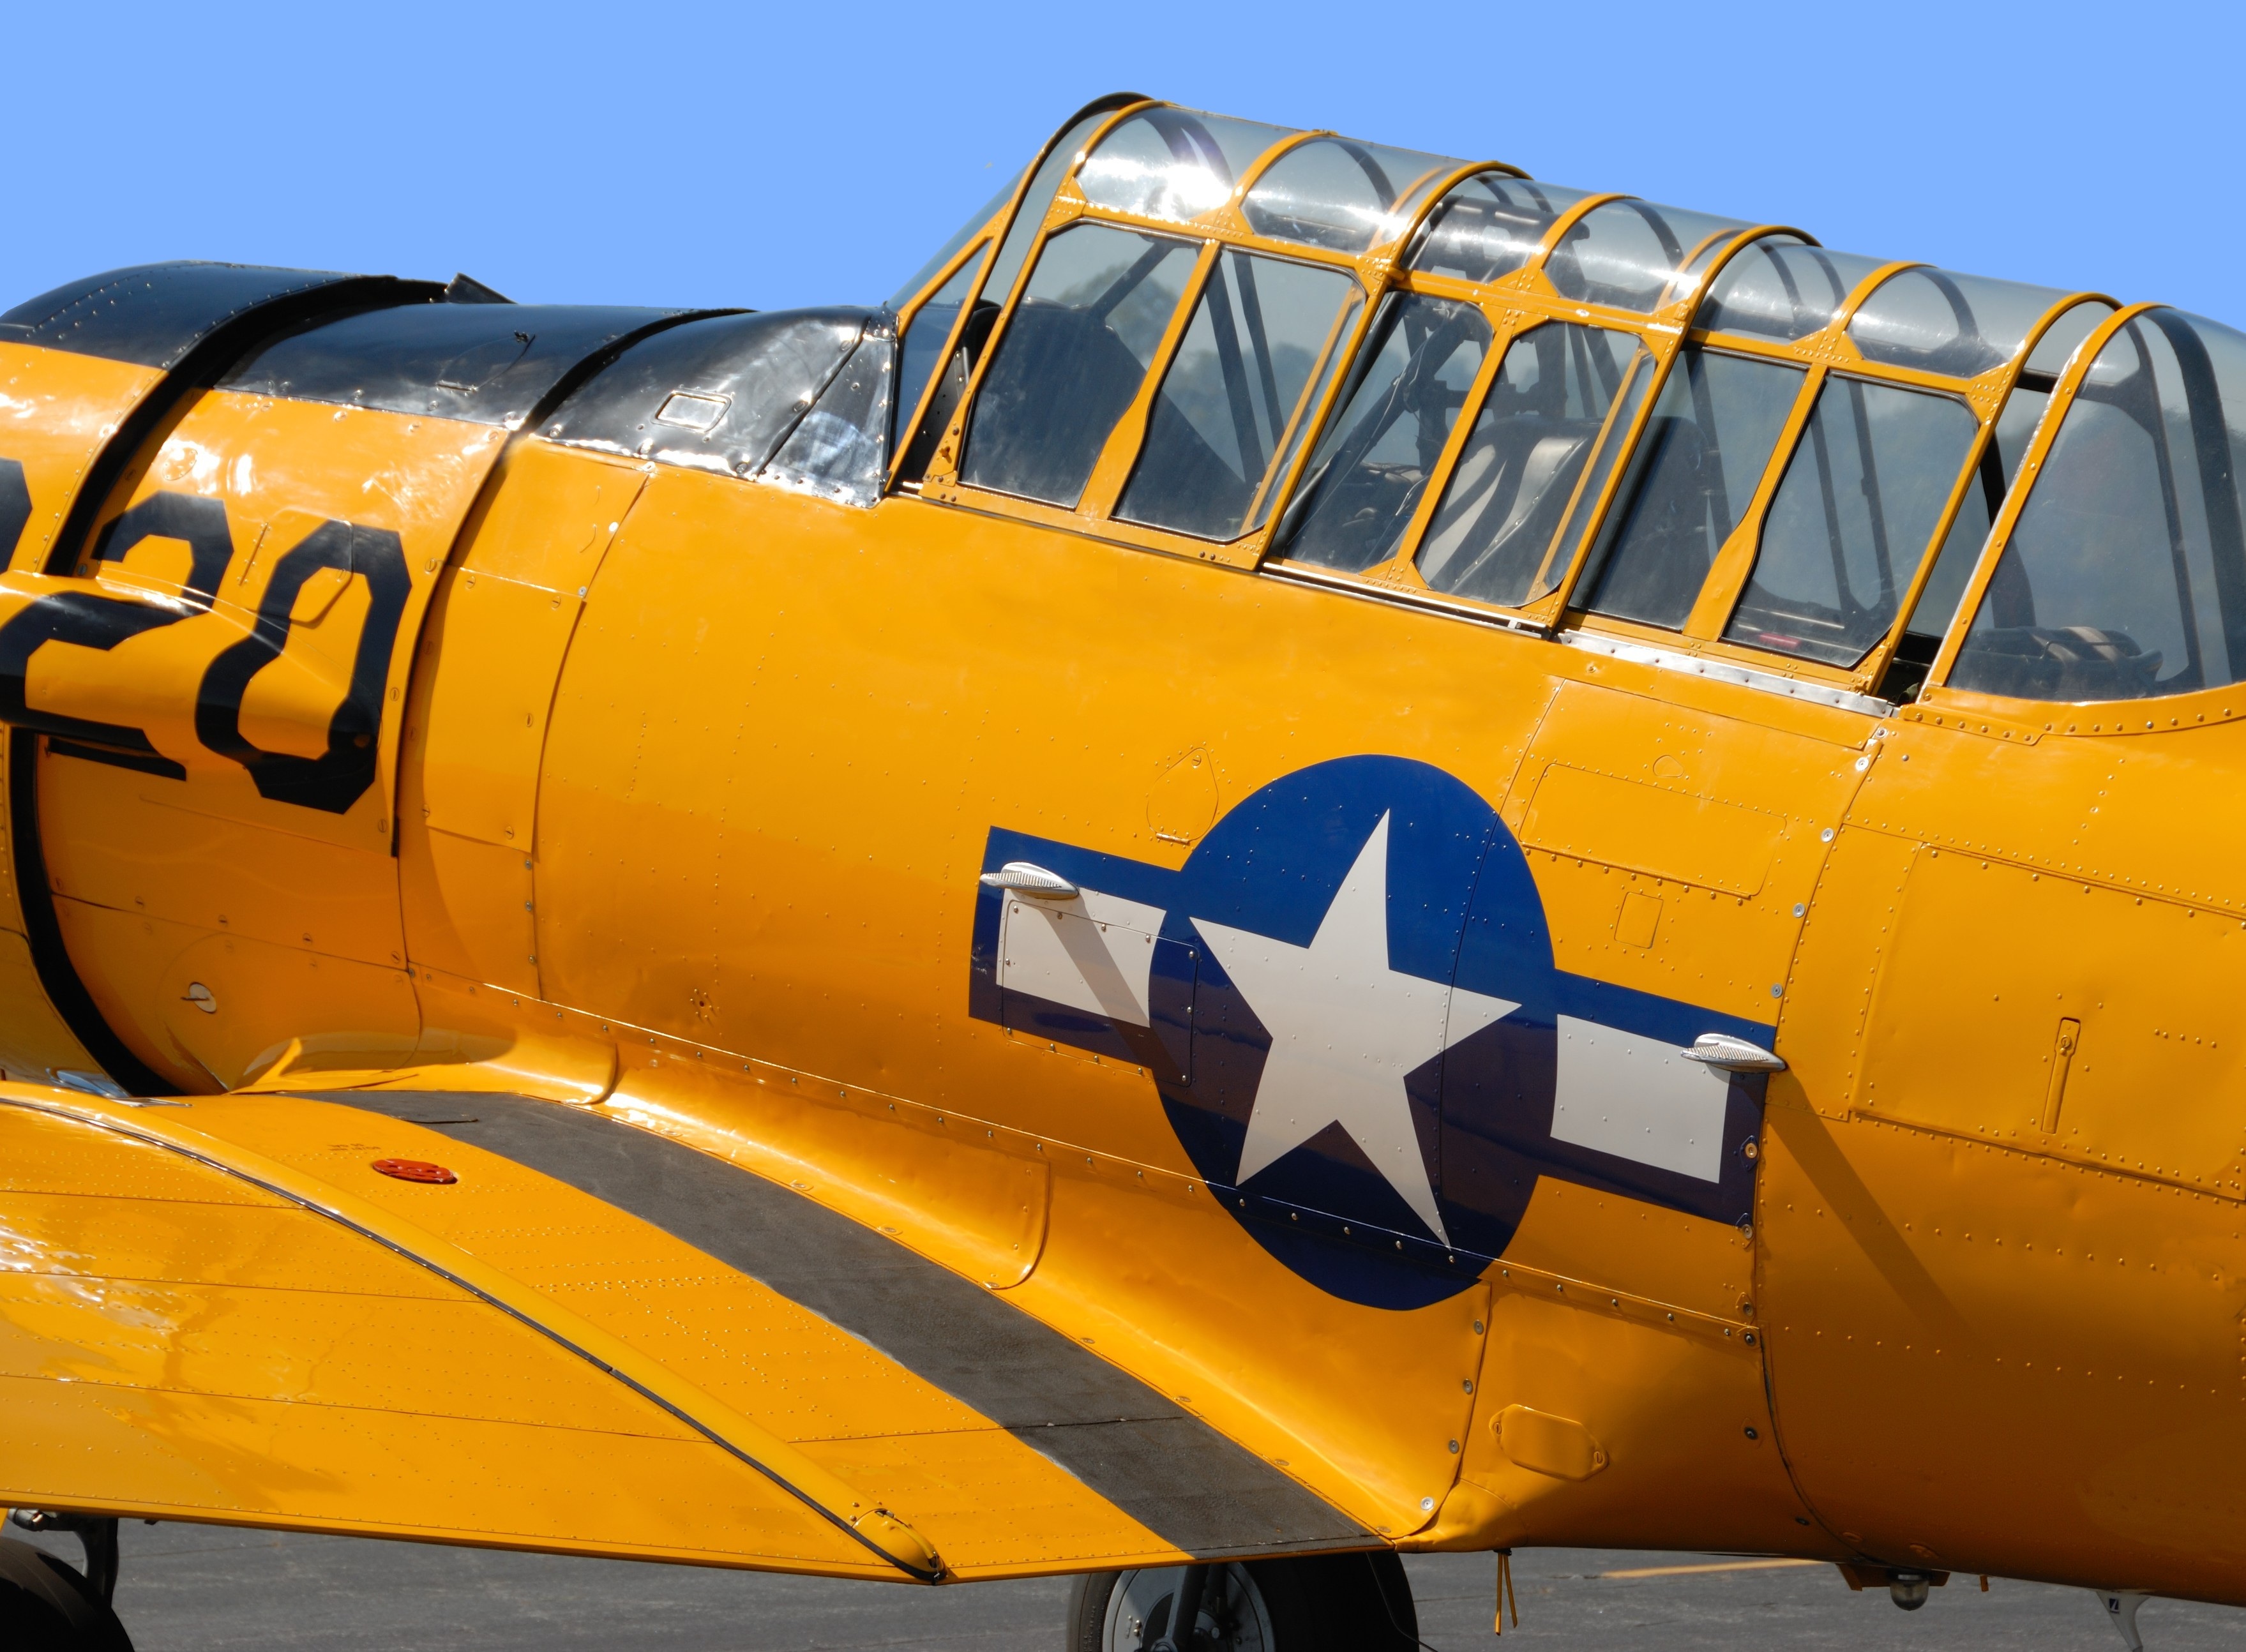
wing, technology, vintage, antique, retro, air, old, flying, fly, airplane, plane, aircraft, military, transportation, transport, vehicle, airline, aviation, show, flight, nostalgia, yellow, speed, cockpit, pilot, power, aeroplane, engine, history, propeller, prop, bomber, landing, fighter, fuselage, boeing, air show, air force, vintage airplane, fighter aircraft, military aircraft, atmosphere of earth, aircraft engine, propeller driven aircraft, north american t 6 texan